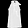
Label: Shirt